Xincun Road station

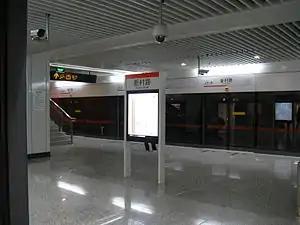
Station platform

Xincun Road is a station on Line 7 of the Shanghai Metro, located in Putuo District. It opened in 2009.